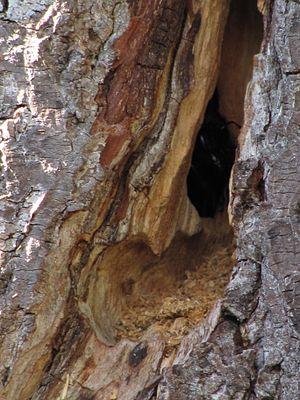
Les Xylocopes ou Abeilles charpentières forment un genre d'insectes hyménoptères de la famille des Apidés. Toutes les espèces d'abeilles de la tribu Xylocopini sont aujourd'hui classées dans ce genre.